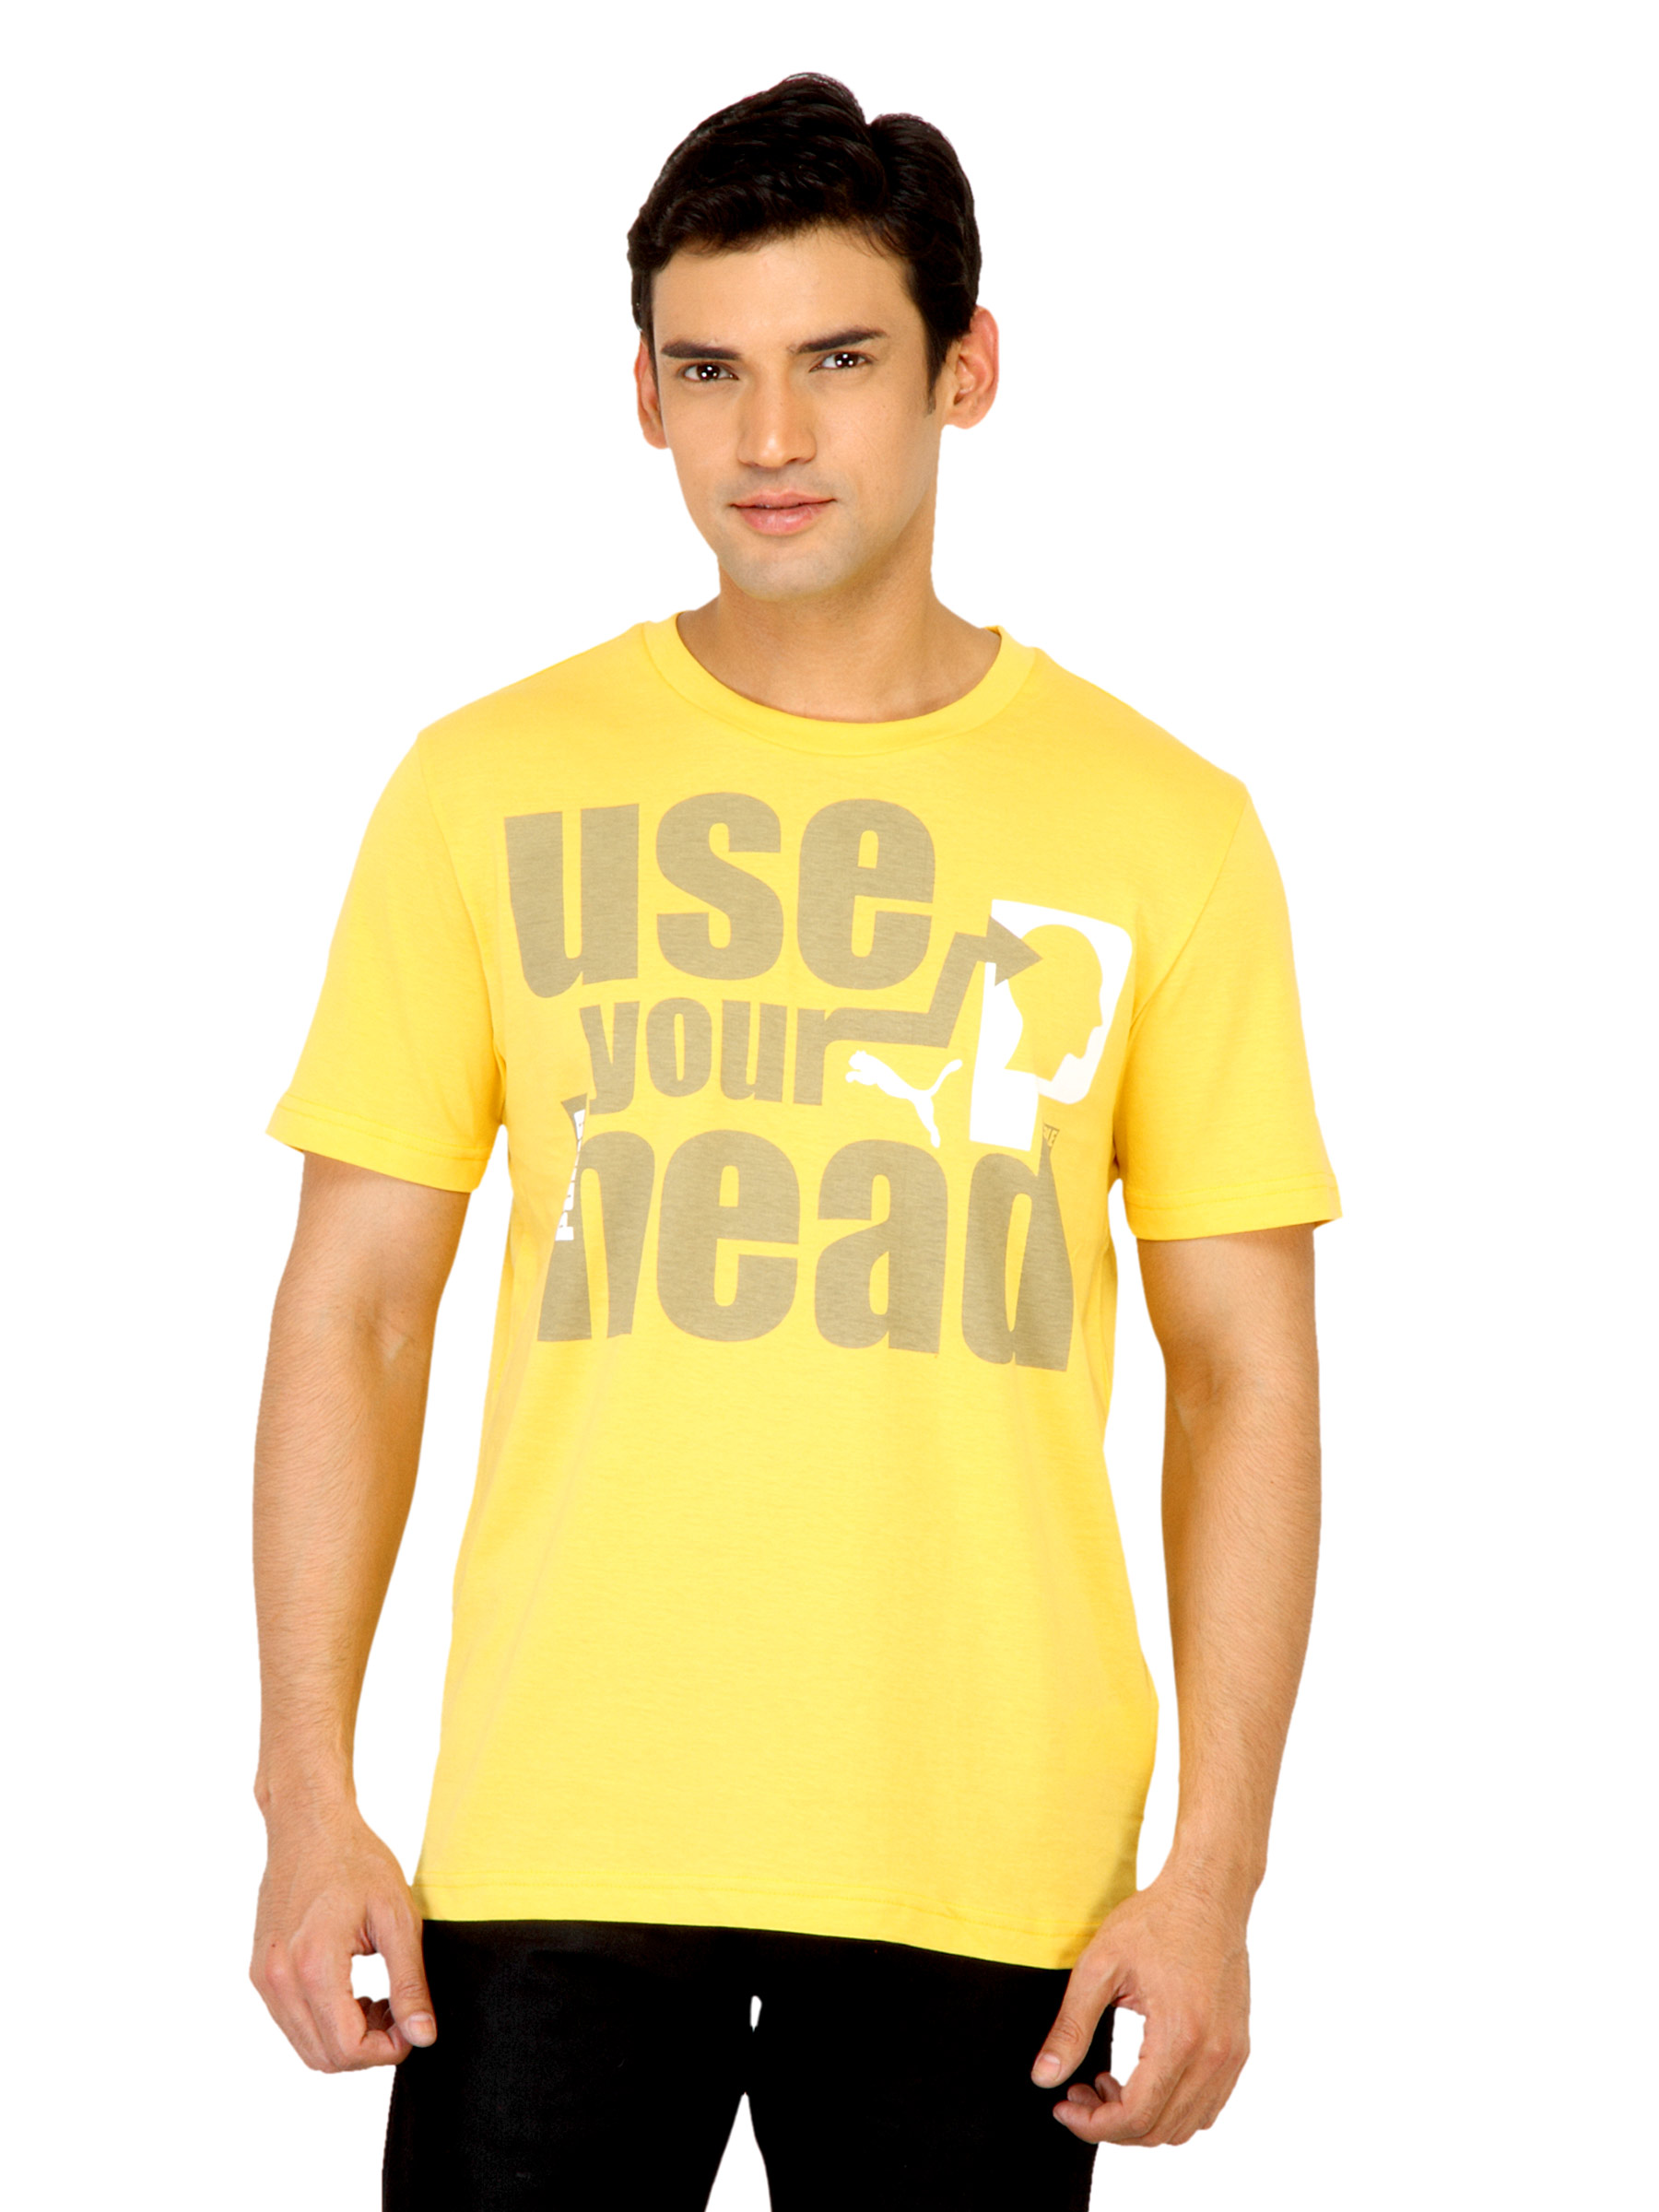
Puma Men Head Yellow Tshirt
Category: Apparel / Topwear / Tshirts
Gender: Men
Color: Yellow
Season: Fall 2011
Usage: Casual